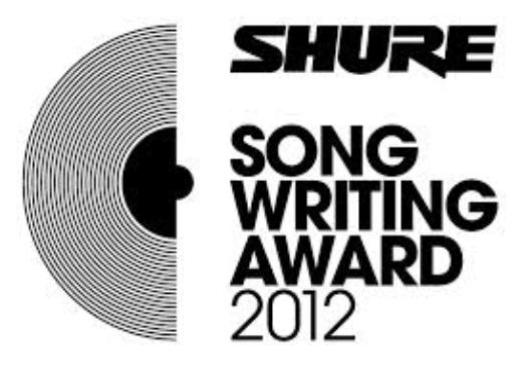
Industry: Clothes